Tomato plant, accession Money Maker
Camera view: tilt-top (135 deg); turntable rotation: 30 degrees
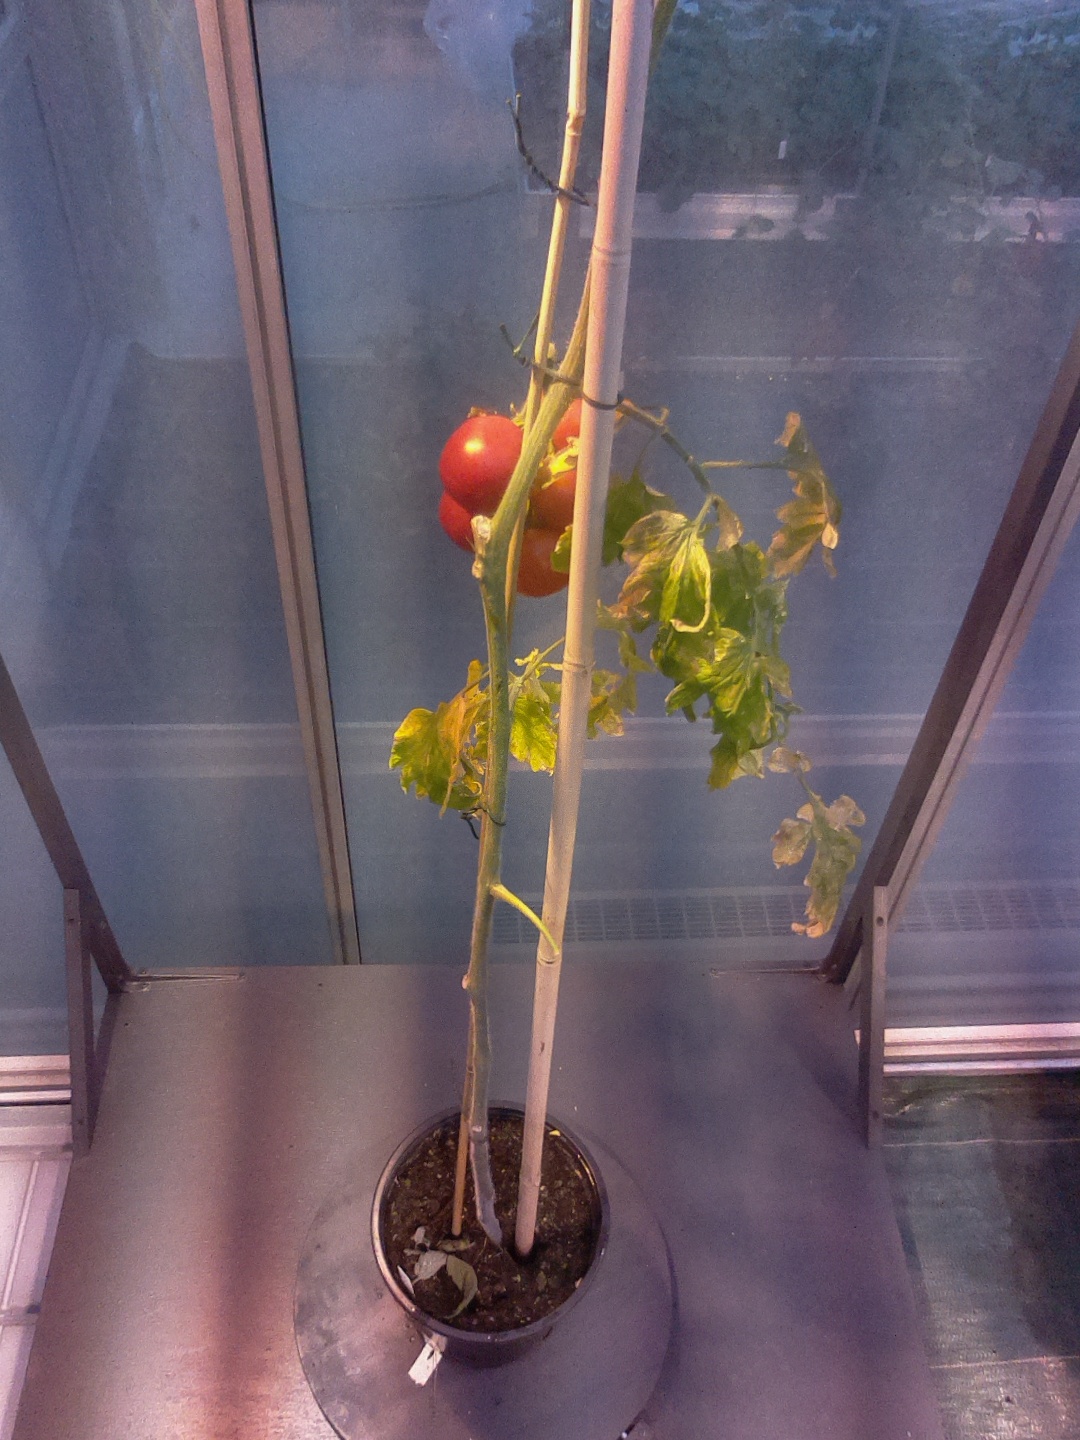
BBCH growth stage 89: 90%-100% of fruits show typical fully ripe color